Carmen Maki

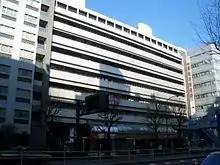
Carmen Maki & Oz held their final concert at Tokyo Kōsei Nenkin Kaikan in October 1977.

In 1972, Maki formed the rock band with 18-year-old guitarist Hirofumi Kasuga, whom Takeda had introduced her to. Bassist Yoshihiro Naruse (later of Casiopea) and Blues Creation drummer Masayuki Higuchi completed the original lineup, but Maki and Kasuga would remain the only constants throughout the band's career. With the going on at the time, the members of Oz were initially divided on whether to sing in English or Japanese. They settled on Japanese lyrics mainly written by Kasuga's high school classmate Tsuyoshi Kajiki (vocalist of Daddy Takechiyo & Tokyo Otoboke Cats), who became their manager, and played beer gardens and discotheques five times a day. The band struggled at first, but eventually made their debut with Polydor Records in November 1974 with the single "Gozen Ichi-ji no Sketch". In January 1975, they released their self-titled first album with bassist Akira Chiyotani and 15-year-old drummer Takashi Furuta. It sold 100,000 copies, a big success for a rock band at the time, and includes their best-known song, the nearly 12-minute "Watashi wa Kaze". "OK Music"s Hiroko Yamamoto called the album a masterpiece that is indispensable in the history of Japanese rock. That year, the group and drummer Masami Naito opened for Grand Funk Railroad in May, and Jeff Beck in August. The band recorded their second album, July 1976's "Tozasareta Machi", in Los Angeles with Shigeyuki Kawakami on bass and Yoshikazu Kudo on drums. They returned to Japan for a 33-date tour, but sales of the album were slow. Carmen Maki & Oz disbanded after an October 18, 1977 show at Tokyo Kōsei Nenkin Kaikan. Their third and final studio album, "III", was recorded with Osamu Takeda on drums and released that December. In 1978, a single of "Watashi wa Kaze" was released, followed by the live album "Live", which was recorded at their final concert and an earlier May 1977 show at Hibiya Open-Air Concert Hall.